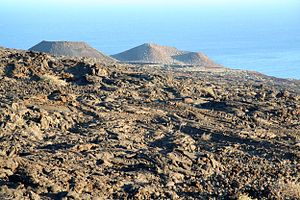
El Hierro / Geologi
Pahoehoe-Lava, El Lajal
El Hierro er en spansk ø på 278 km² og 10.785 indbyggere beliggende i det kanariske øhav i Atlanterhavet. Hovedstaden er Valverde. Det 1501 meter høje bjerg Malpaso er øens højeste punkt og ligger midt på øen. El Hierro er udpeget til biosfærereservat af UNESCO.